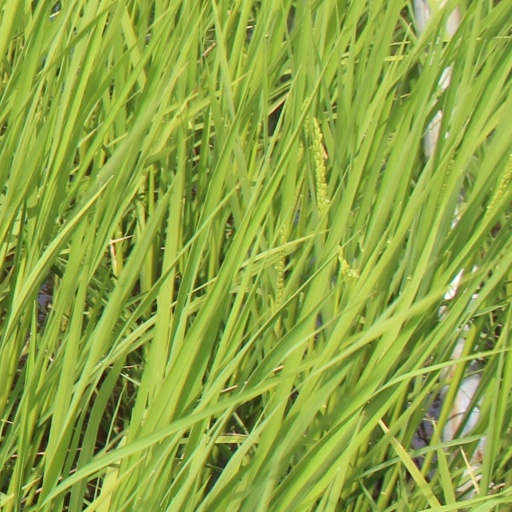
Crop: rice